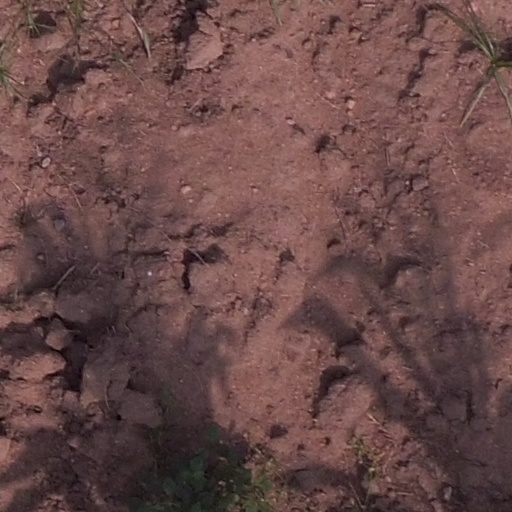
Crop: maize; corn